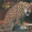
Label: leopard